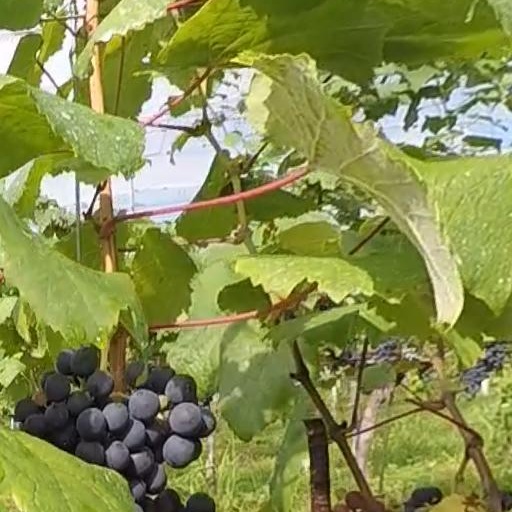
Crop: grape